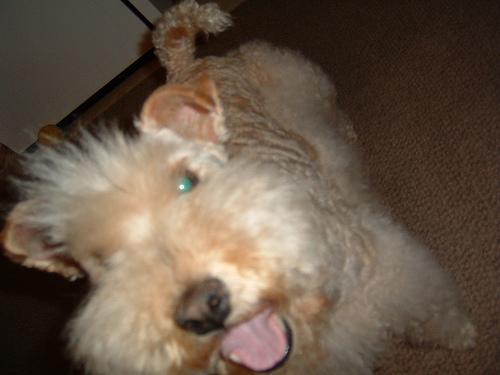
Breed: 216-n000017-Lakeland_terrier